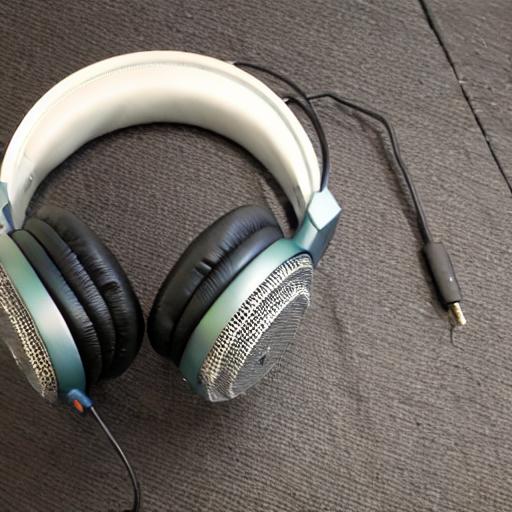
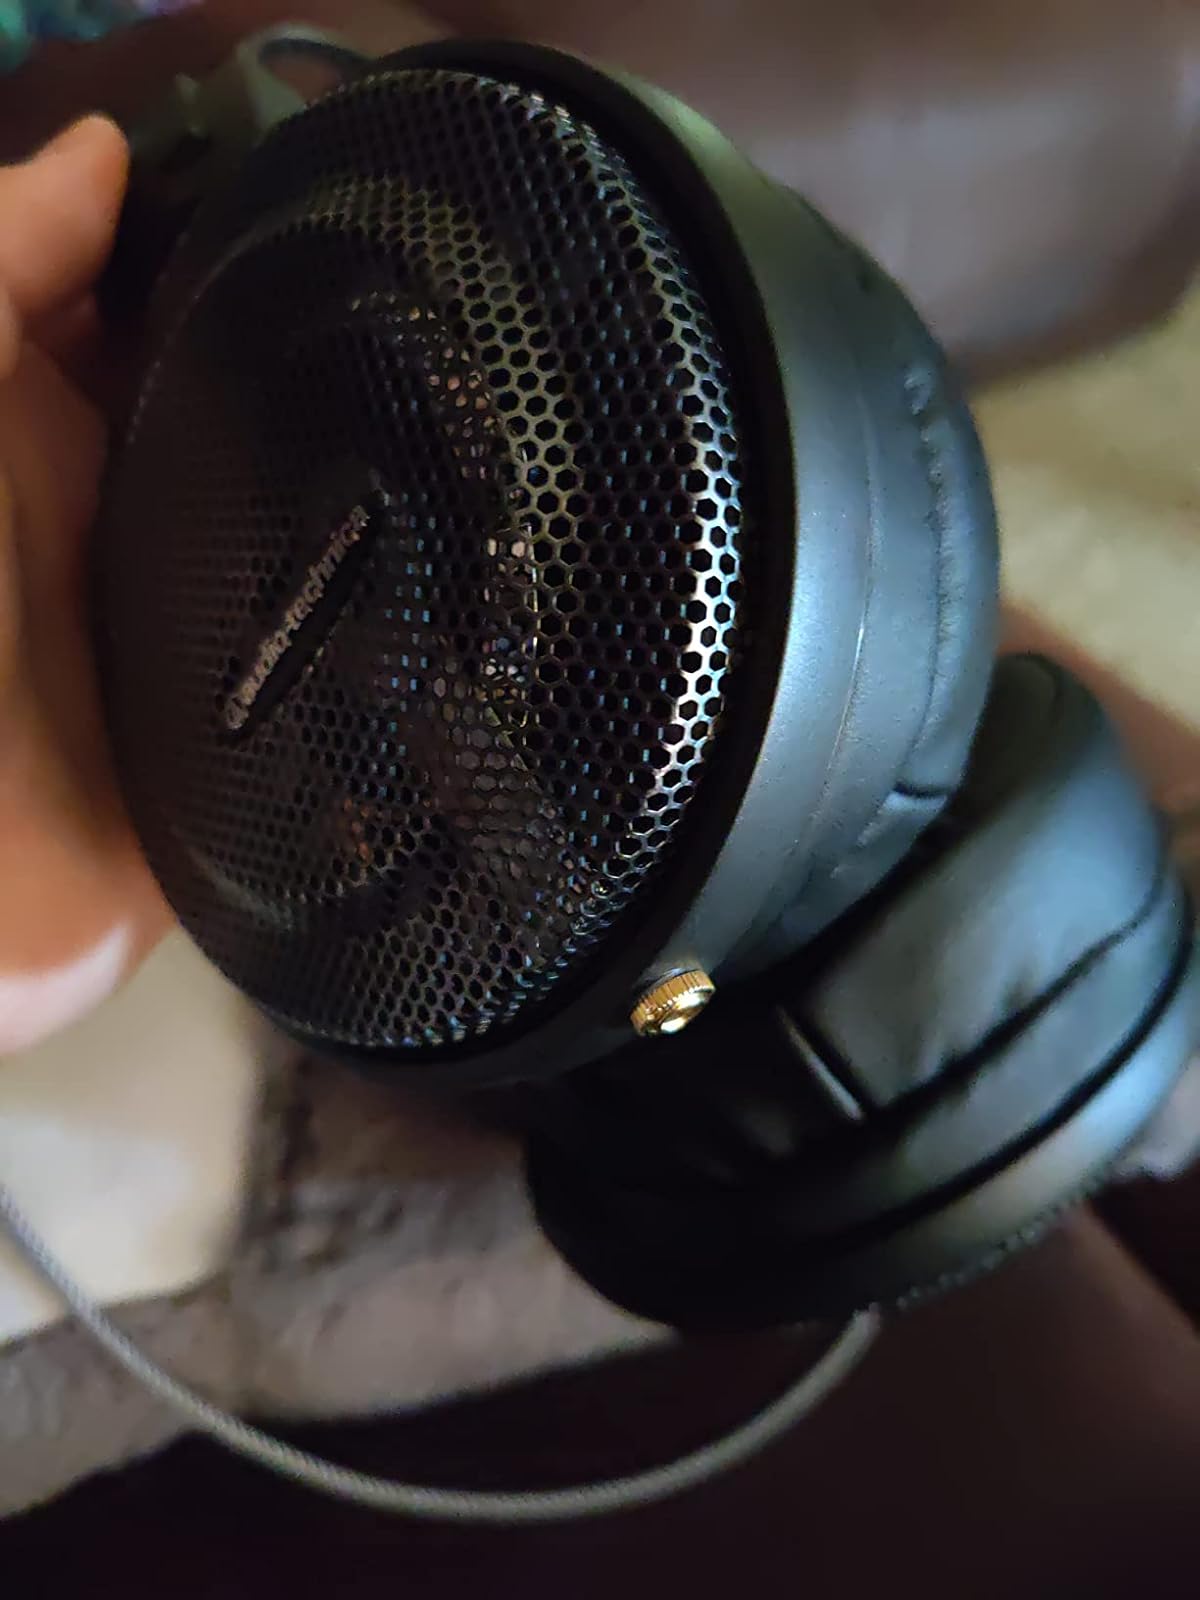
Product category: headphones
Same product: no